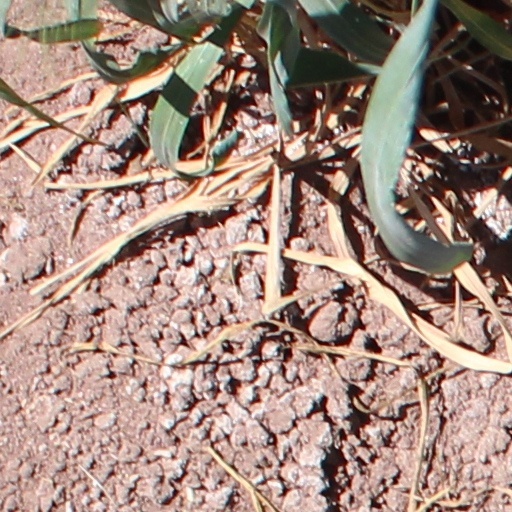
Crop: wheat